Michael Shiner

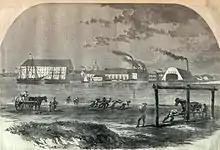
An early illustration of the Washington Navy Yard

From 1800-1830 the Washington Navy Yard was the District's main employer of enslaved African Americans. In 1808, muster lists show they made up one third of the workforce. The number of enslaved workers gradually declined during the next thirty years. William Pumphrey, like many slaveholders, rented his enslaved workers to the Navy Yard. In the "Muster Book of the U.S. Navy in Ordinary at the Navy Yard Washington City", Shiner is recorded as "Ordinary Seaman" with the notation he was first entered on the Ordinary rolls 1 July 1826.